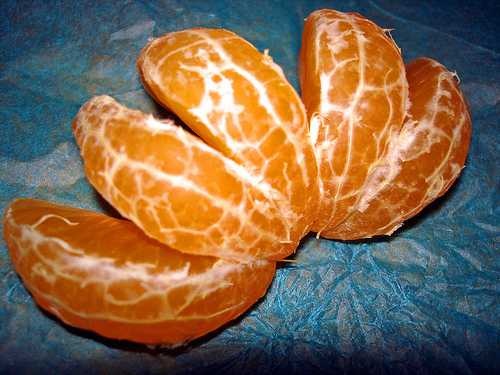
Label: Orange